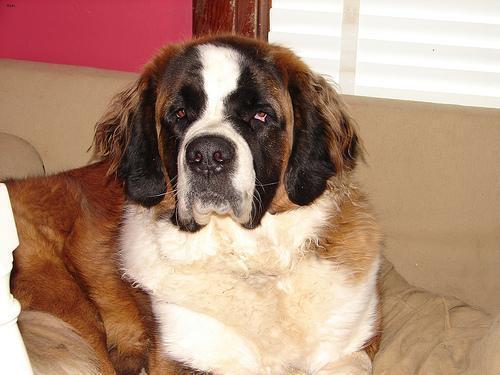
saint bernard